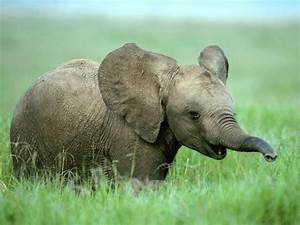
Label: elefante